Gülnuş Sultan

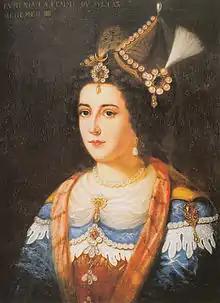
19th Century portrait

Emetullah Rabia Gülnuş Sultan (1642 – 6 November 1715) was the "Haseki Sultan" of Ottoman Sultan Mehmed IV and "Valide Sultan" to their sons Mustafa II and Ahmed III. She was one of the prominent figures during the era of the Sultanate of Women which spanned for nearly 200 years and ended with her death in 1715.